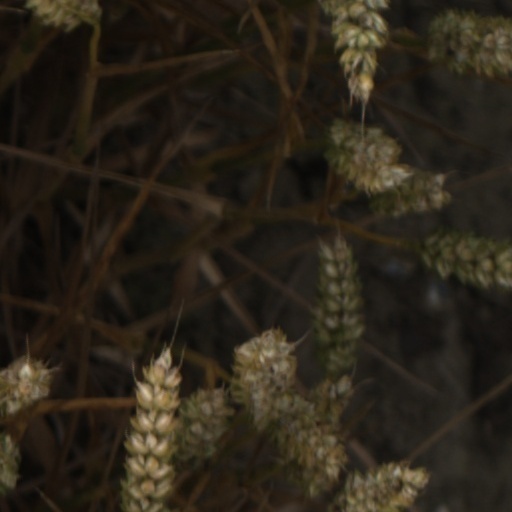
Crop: wheat